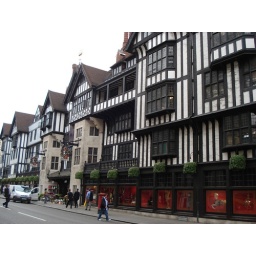
A gorgeous building on a side street off Oxford Street in London